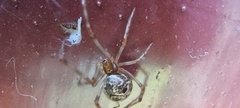
Species: Parasteatoda_tepidariorum